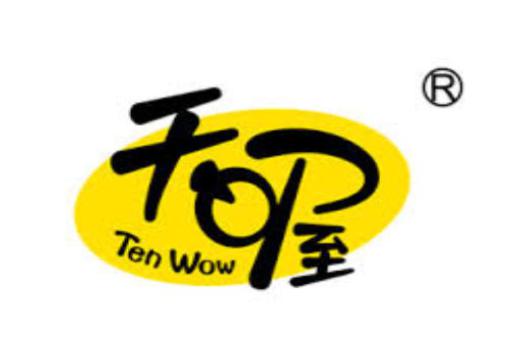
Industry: Food